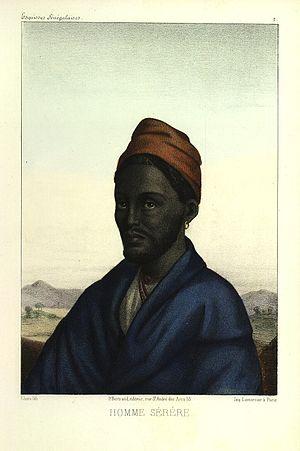
Diouf ou Joof est un patronyme typiquement sérère. On rencontre également ce nom de famille orthographié différemment, Juuf ou Juf. Il s'agit des mêmes personnes. Ces différences s'expliquent parce que le Sénégal a été colonisé par la France, alors que la Gambie l'a été par la Grande-Bretagne. Quoique orthographiés différemment, ils se prononcent de la même manière. Le totem de cette famille est l'antilope, symbole de la grâce, de la royauté, de la sagesse, du travail dur et de la protection dans la mythologie sérère. Le nom de leur clan est Njoofene variantes: Njuufeen ou Njufeen. Des membres de cette famille ont régné sur les royaumes précoloniaux de Sénégambie et sur plusieurs royaumes des temps modernes, y compris le Royaume du Sine, le Royaume du Saloum, le Royaume du Baol, etc. Des princesses royales portant le patronyme Diouf ont également été données en mariage à des rois précoloniaux et à des princes de Sénégambie. Parmi eux figurent les rois du Djolof, les rois du Waalo, les rois du Cayor les rois du Baol, etc. De ces mariages sont issus de nombreux héritiers aux trônes de ces royaumes.
Les Sérères sont un peuple d'Afrique de l'Ouest, surtout présent au centre-ouest du Sénégal, du sud de la région de Dakar jusqu'à la frontière gambienne. Ils forment, en nombre, la troisième ethnie du Sénégal, après les Wolofs et les Peuls ; environ un Sénégalais sur six est d'origine sérère. Quelques groupes sérères sont également présents en Gambie et en Mauritanie. Les Sérères constituent l'une des plus anciennes populations de la Sénégambie.
Maad a Sinig Ama Diouf Gnilane Faye Diouf était un roi du Sine, qui fait maintenant partie des temps modernes au Sénégal. Il régna de c 1825 à 1853. Il parlait couramment plusieurs langues.
Mbissel est un village de l'ouest du Sénégal.